Michael Okuda

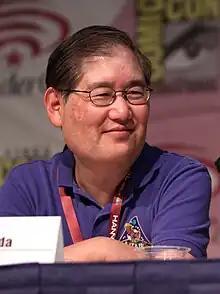
Okuda in 2013

Michael Okuda is an American graphic designer best known for his work on "Star Trek" including designing futuristic computer user interfaces known as "okudagrams".